Virginie Efira

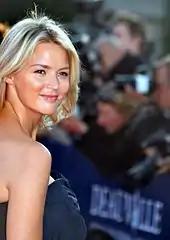
Virginie Efira at the Deauville American Film Festival in 2010

She was first hired by Club RTL (a Belgian TV channel in the RTL Group) to present a children's show called "Mégamix". She went on to present other programmes in Belgium, including "A la recherche de la nouvelle Star". In September 2002, she was offered the job of the presenter of Belgium's version of "Star Academy".